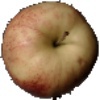
Label: red_apple